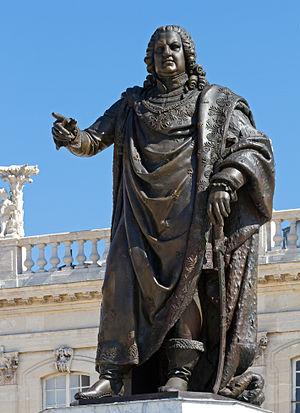
Statue de Stanislas sur la place Stanislas à Nancy
La place Stanislas est une place appartenant à un ensemble urbain classique situé à Nancy, dans la région Lorraine, en France, qui est inscrit au patrimoine mondial de l'UNESCO. Voulue par le duc de Lorraine Stanislas Leszczyński, elle a été construite entre 1751 et 1755 sous la direction de l'architecte Emmanuel Héré. Son nom et sa statue centrale ont évolué au gré des bouleversements de l'histoire de France ; elle porte son nom actuel depuis 1831. Le guide Lonely Planet a élu la place Stanislas 4e plus belle place du monde.
Cette page concerne les événements qui se sont produits durant l'année 1831 en Lorraine.
Georges Jacquot, né à Nancy le 15 février 1794 et mort à Paris le 25 novembre 1874, est un sculpteur français.
Cette page concerne les événements qui se sont produits durant l'année 1794 en Lorraine.